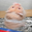
Label: hamster